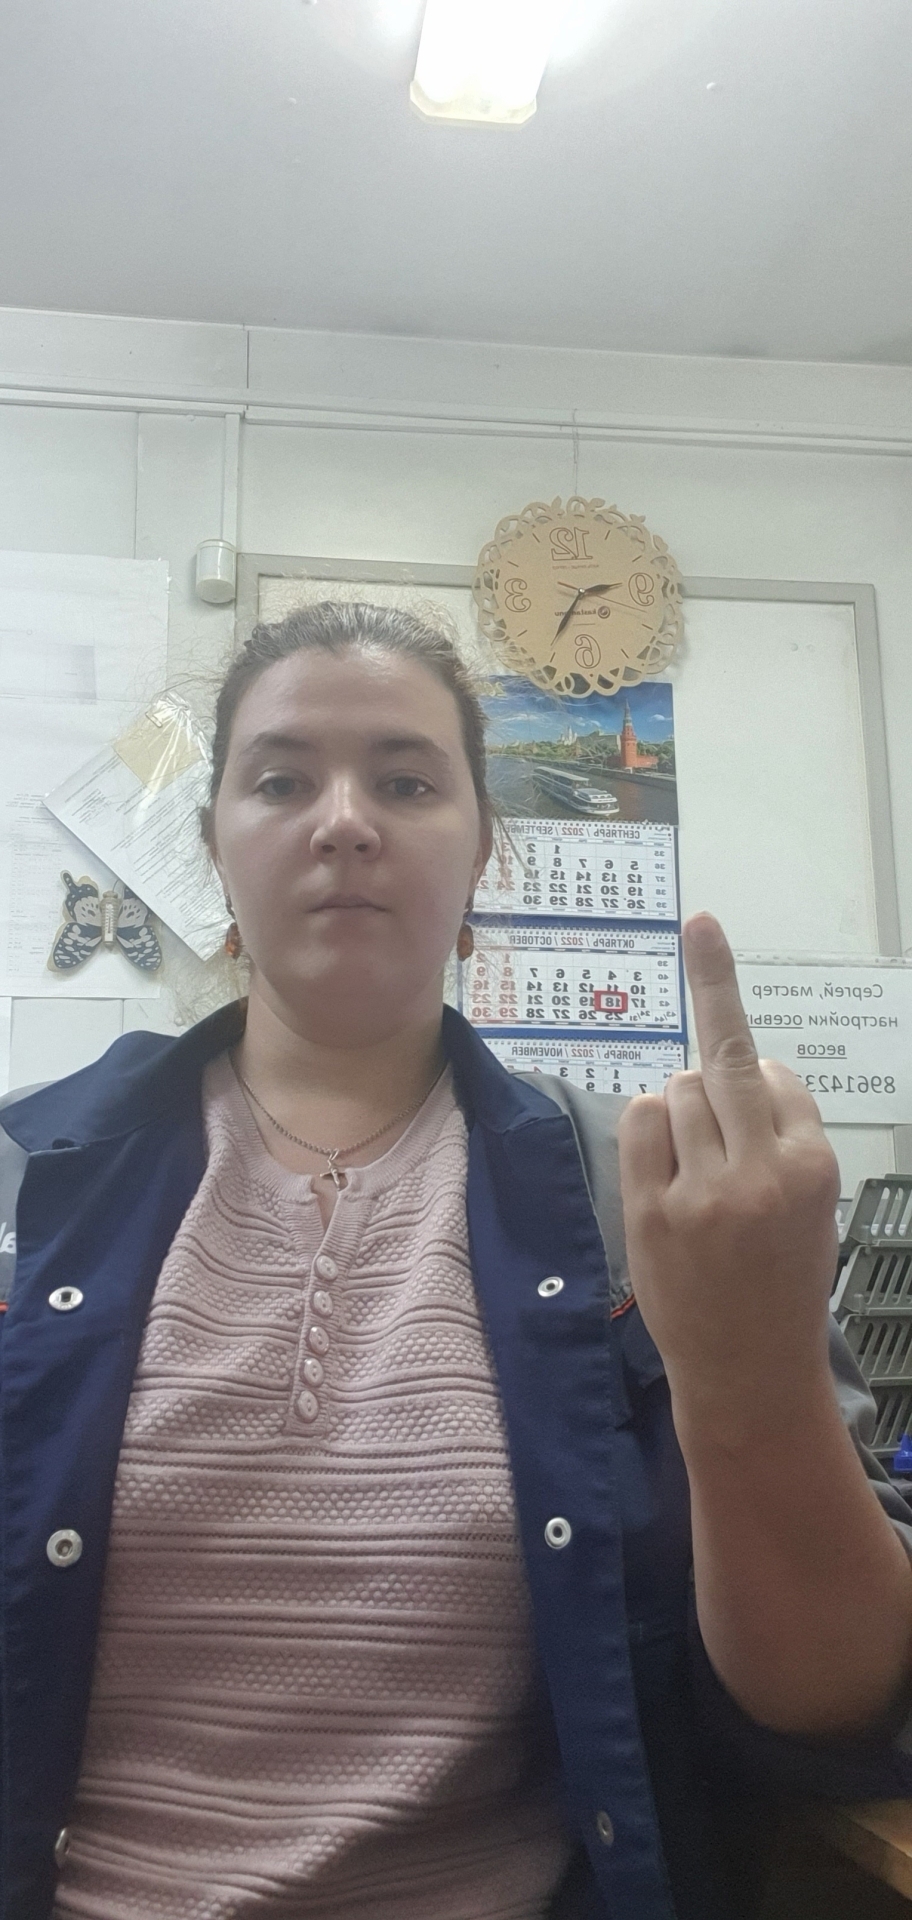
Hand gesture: middle_finger